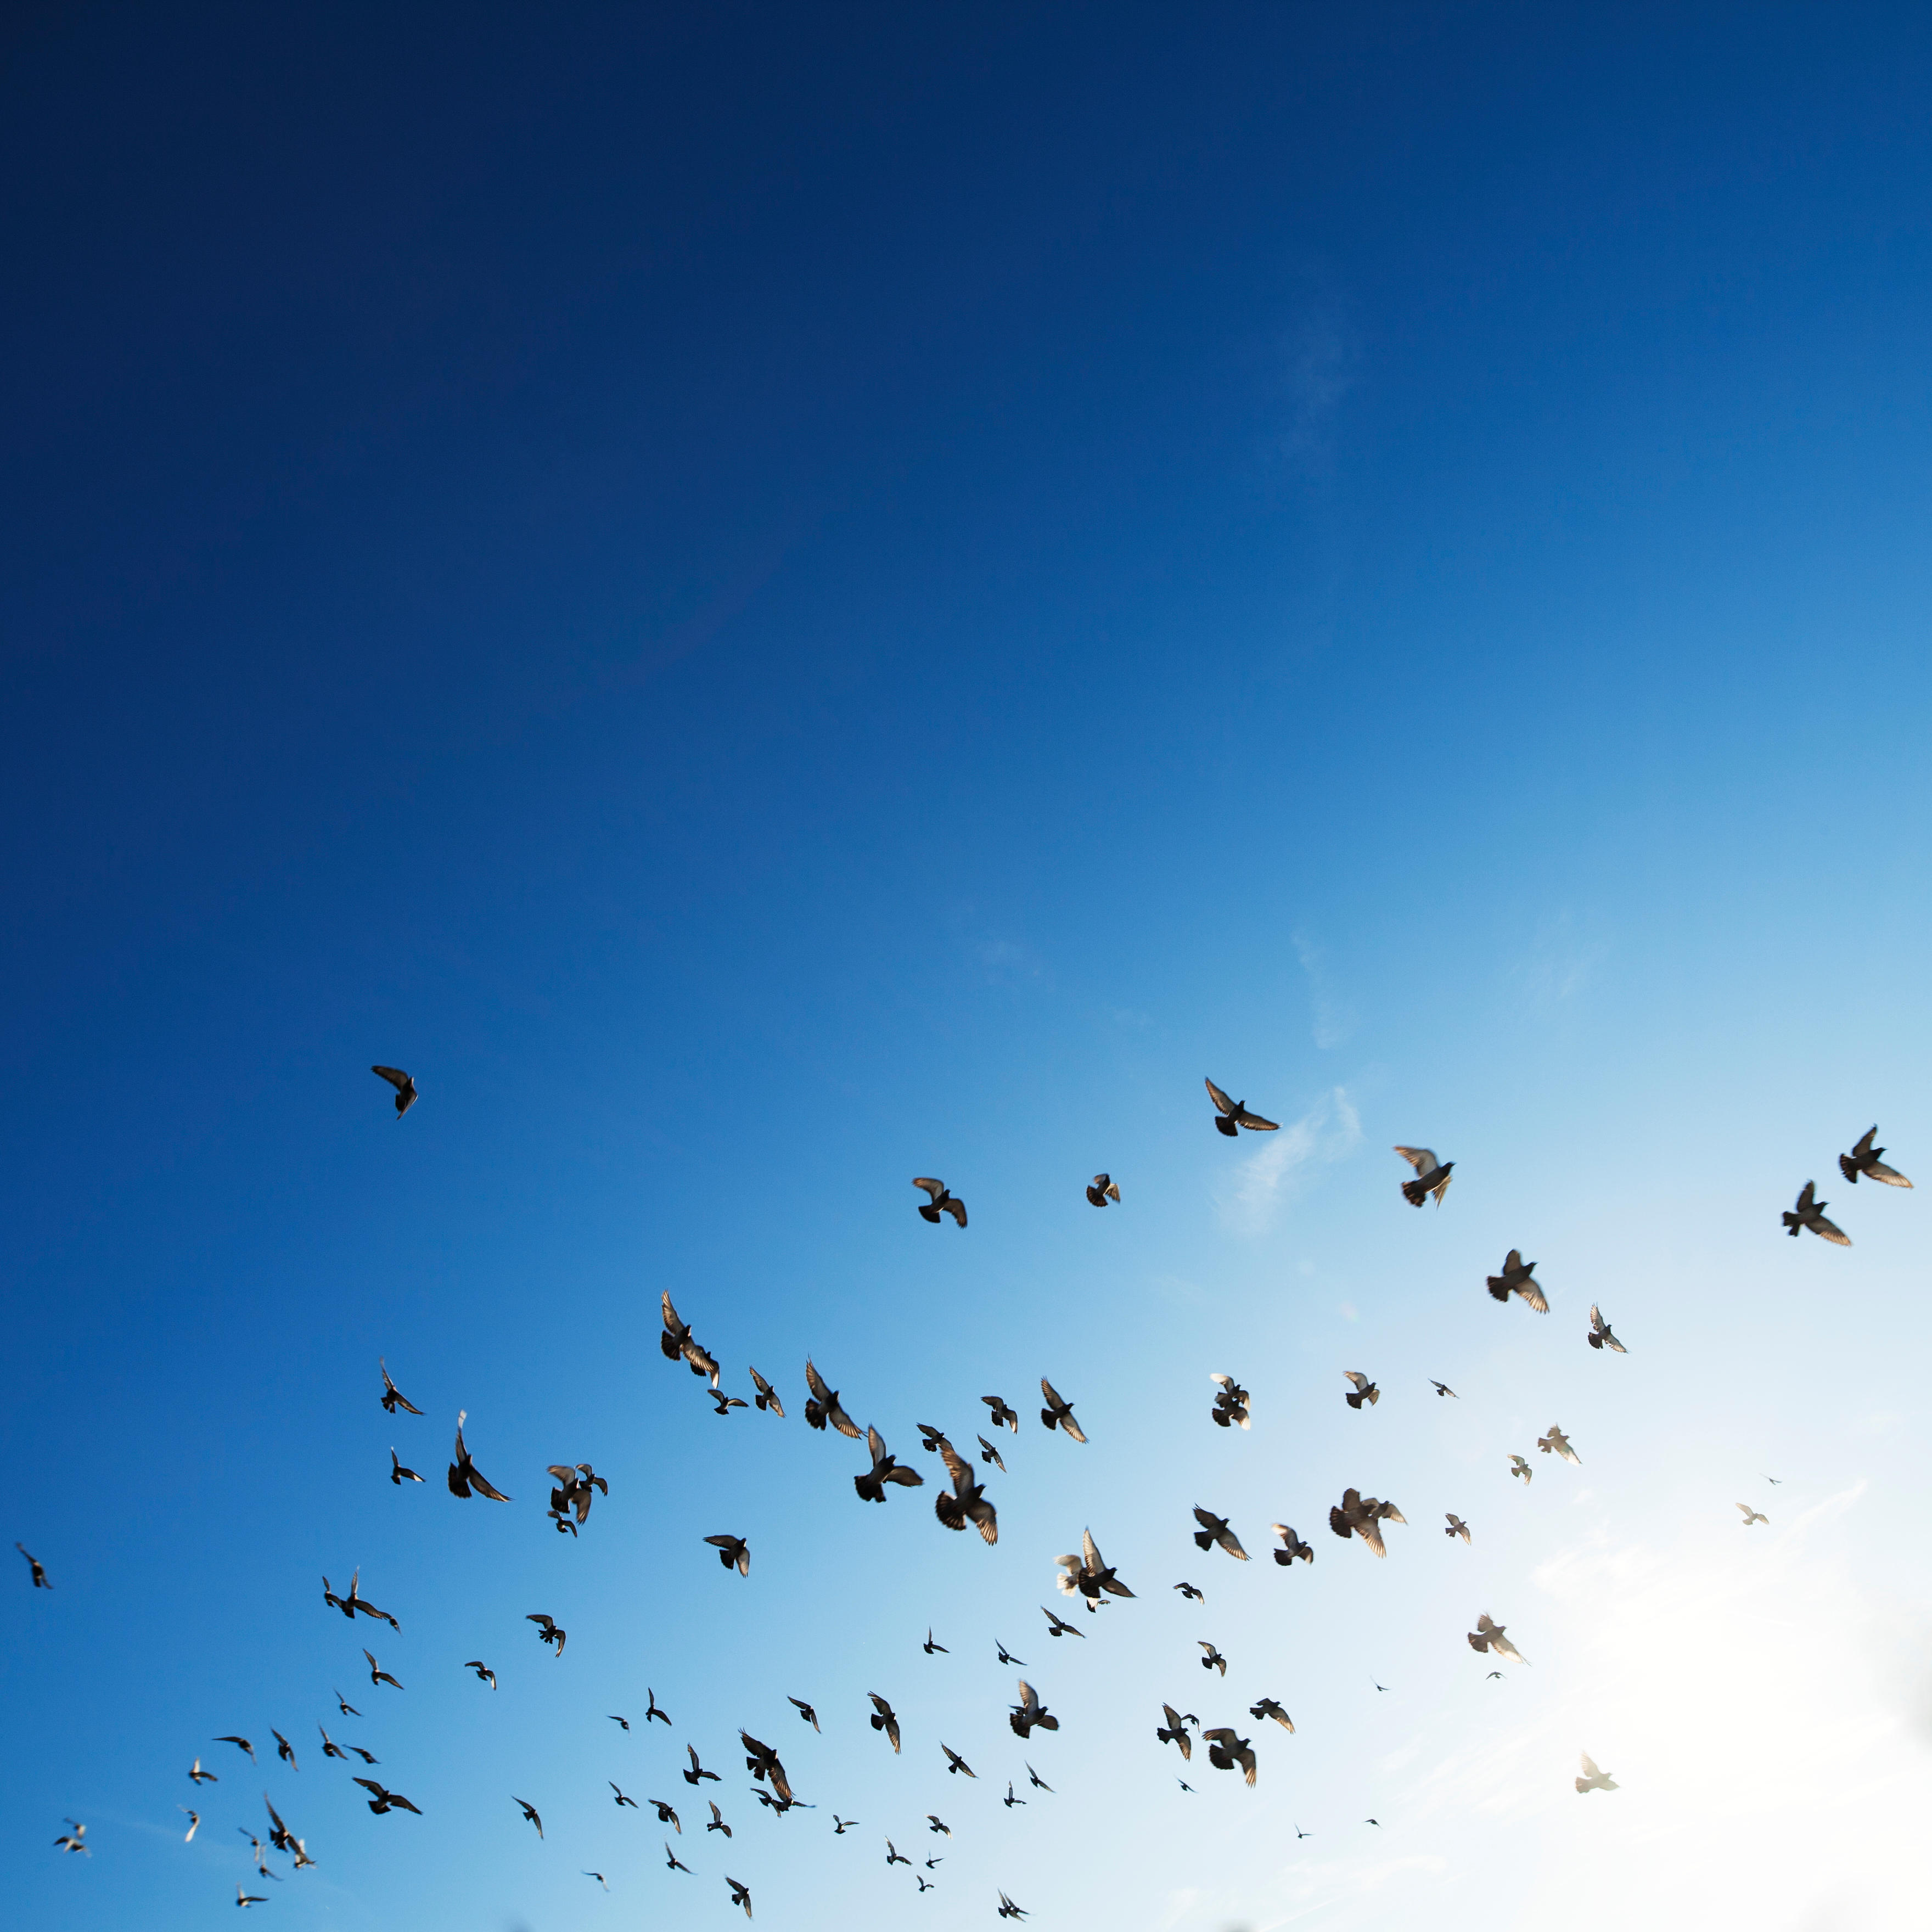
bird, wing, sky, flock, flying, line, birds, animals, bird migration, animal migration